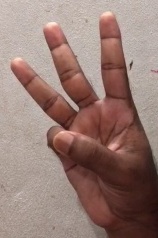
ASL sign: W